Petr Čech

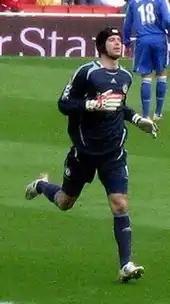
Čech playing for Chelsea in 2007

Čech made his comeback in a Premier League match in a 2–0 defeat against Liverpool on 20 January 2007, wearing a rugby style headguard made by Canterbury of New Zealand and carrying the manufacturer's logo. This caused friction with Czech national team sponsor Puma and Chelsea's apparel manufacturer Adidas. The matter was resolved after the latter sponsor developed its own headgear for Čech to wear in club matches, while the player went on to wear an unbranded cap for national team games. Čech wore the headguard for the rest of his career.